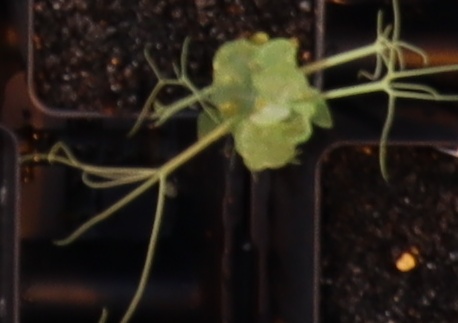
Label: Field Pea